María Elena Barrera

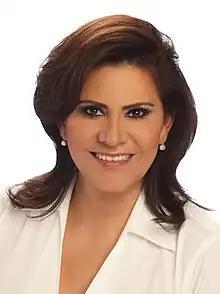

Maria Elena Barrera Tapia (born 22 September 1960) is a Mexican politician affiliated with the PVEM. She currently serves as Senator of the LXII Legislature of the Mexican Congress representing the Mexico State.